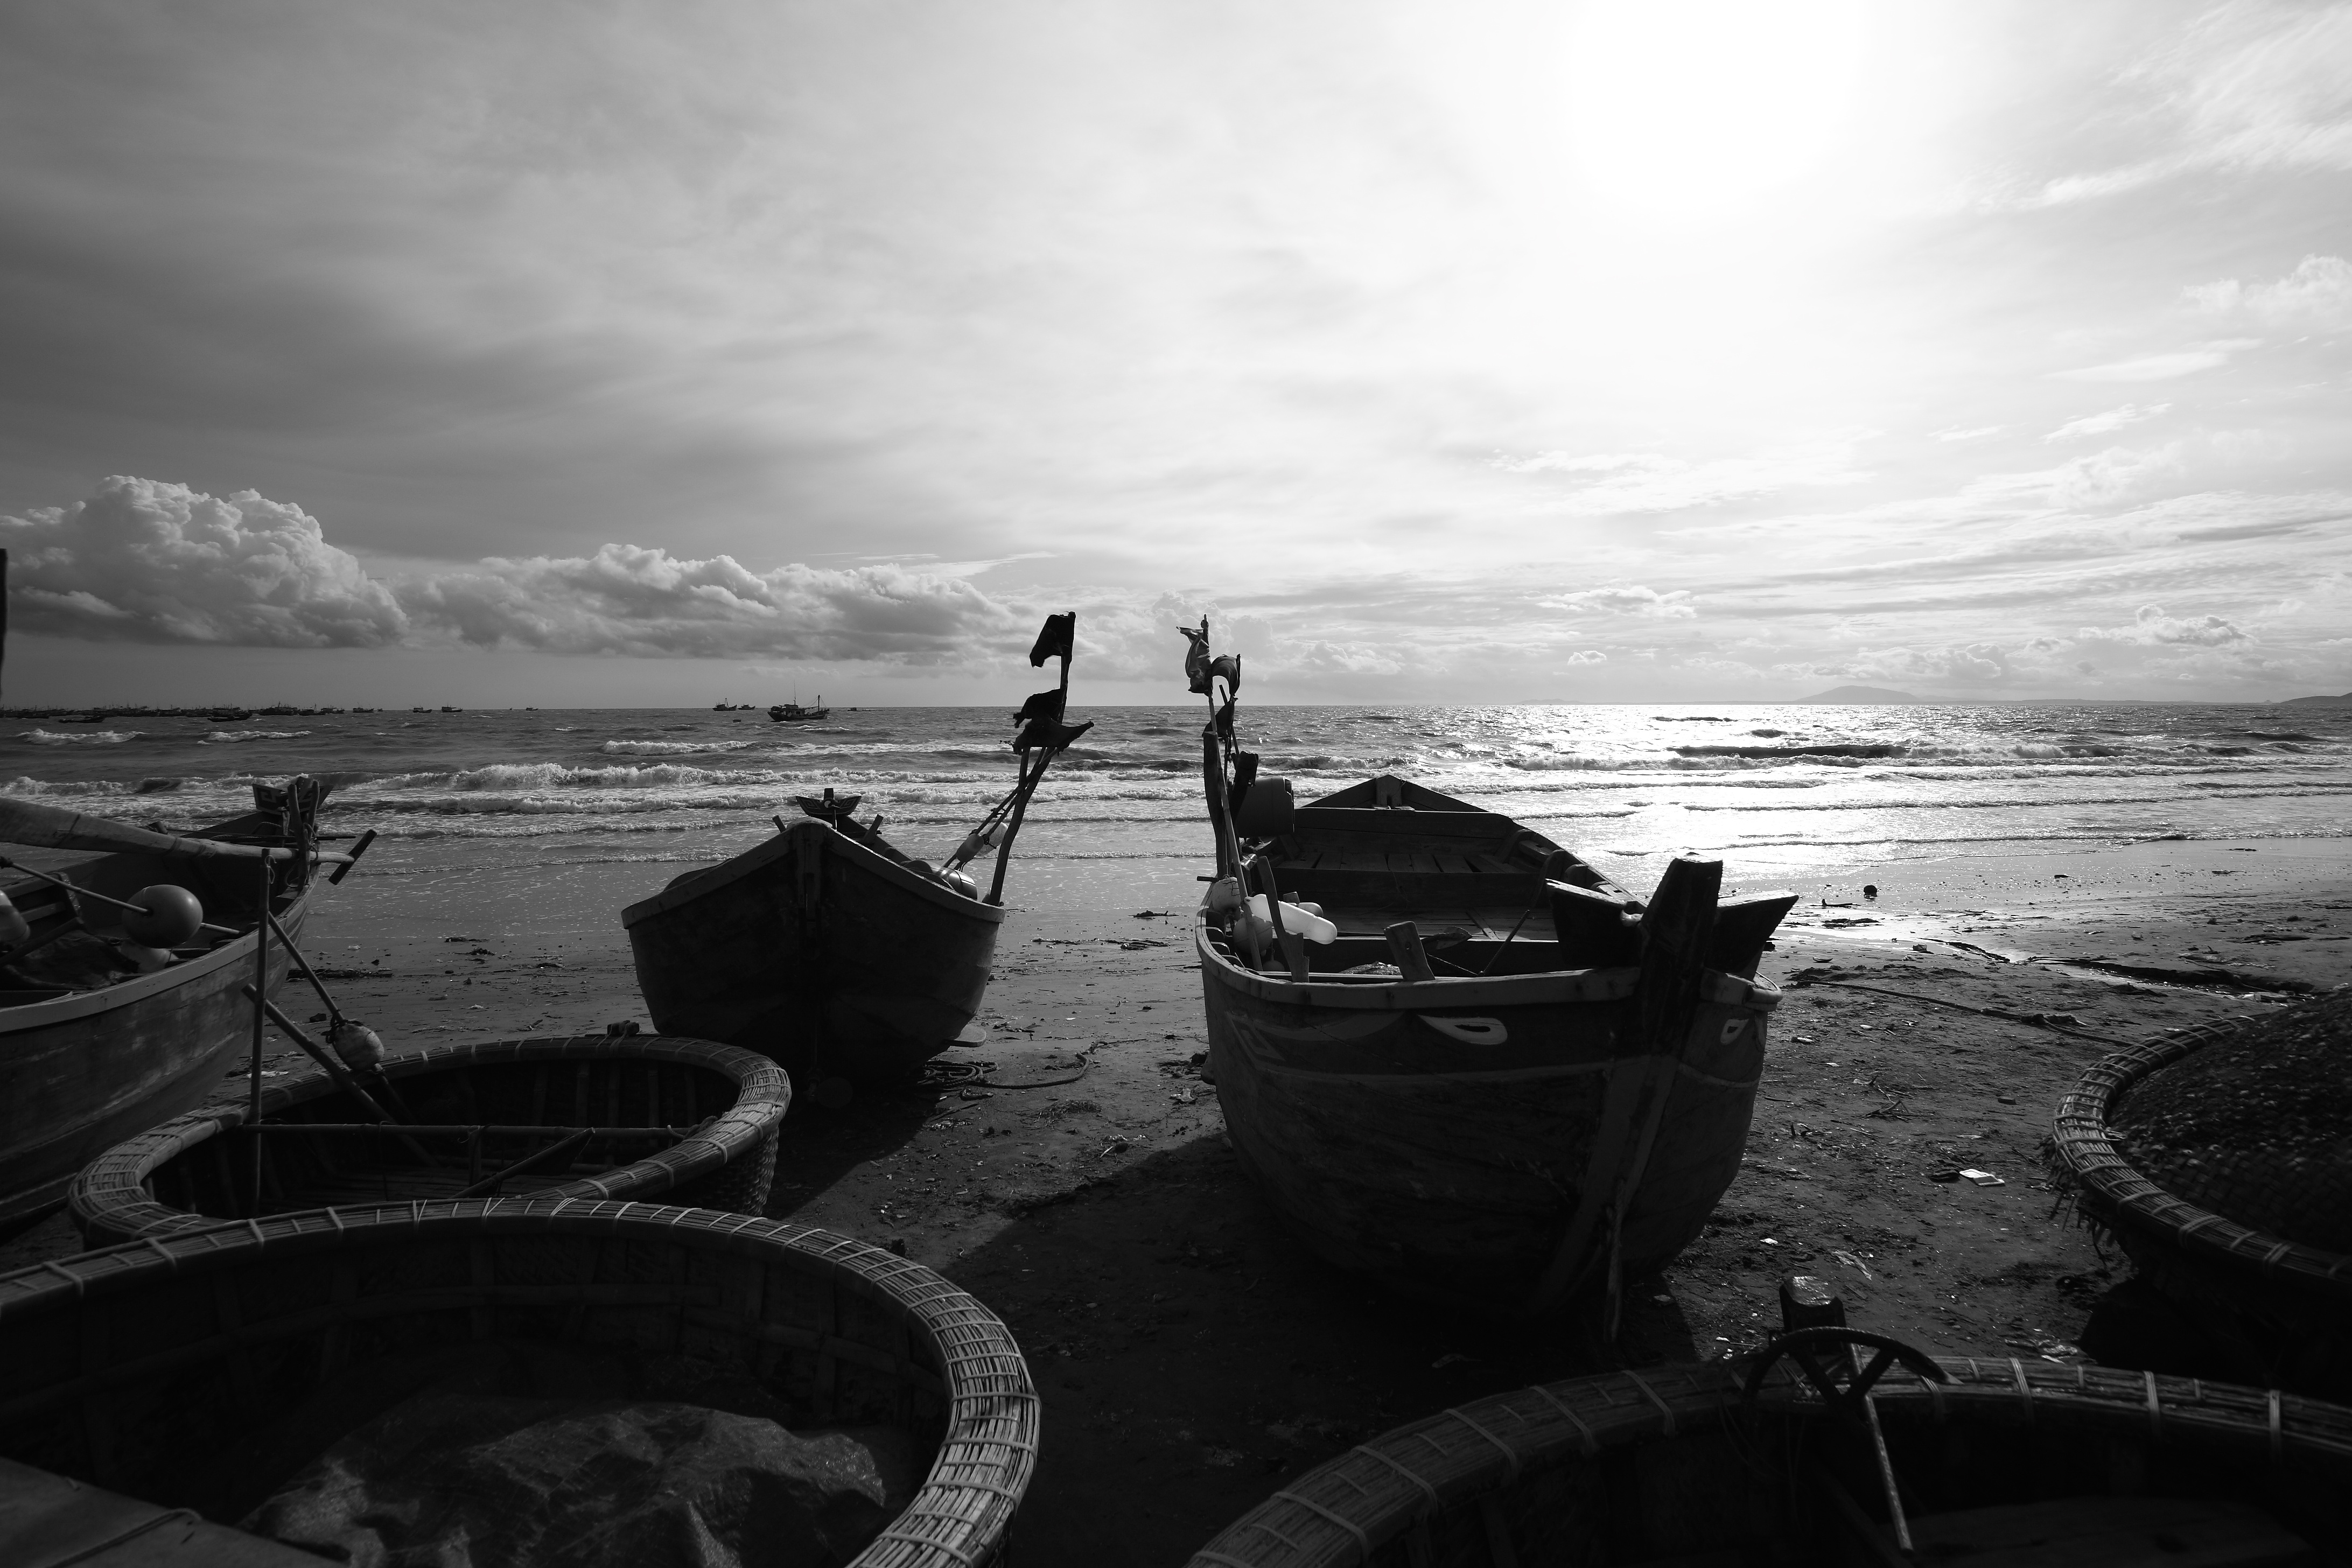
sea, coast, water, ocean, horizon, cloud, black and white, sunset, boat, photography, shore, wave, reflection, vehicle, bay, darkness, black, monochrome, monochrome photography